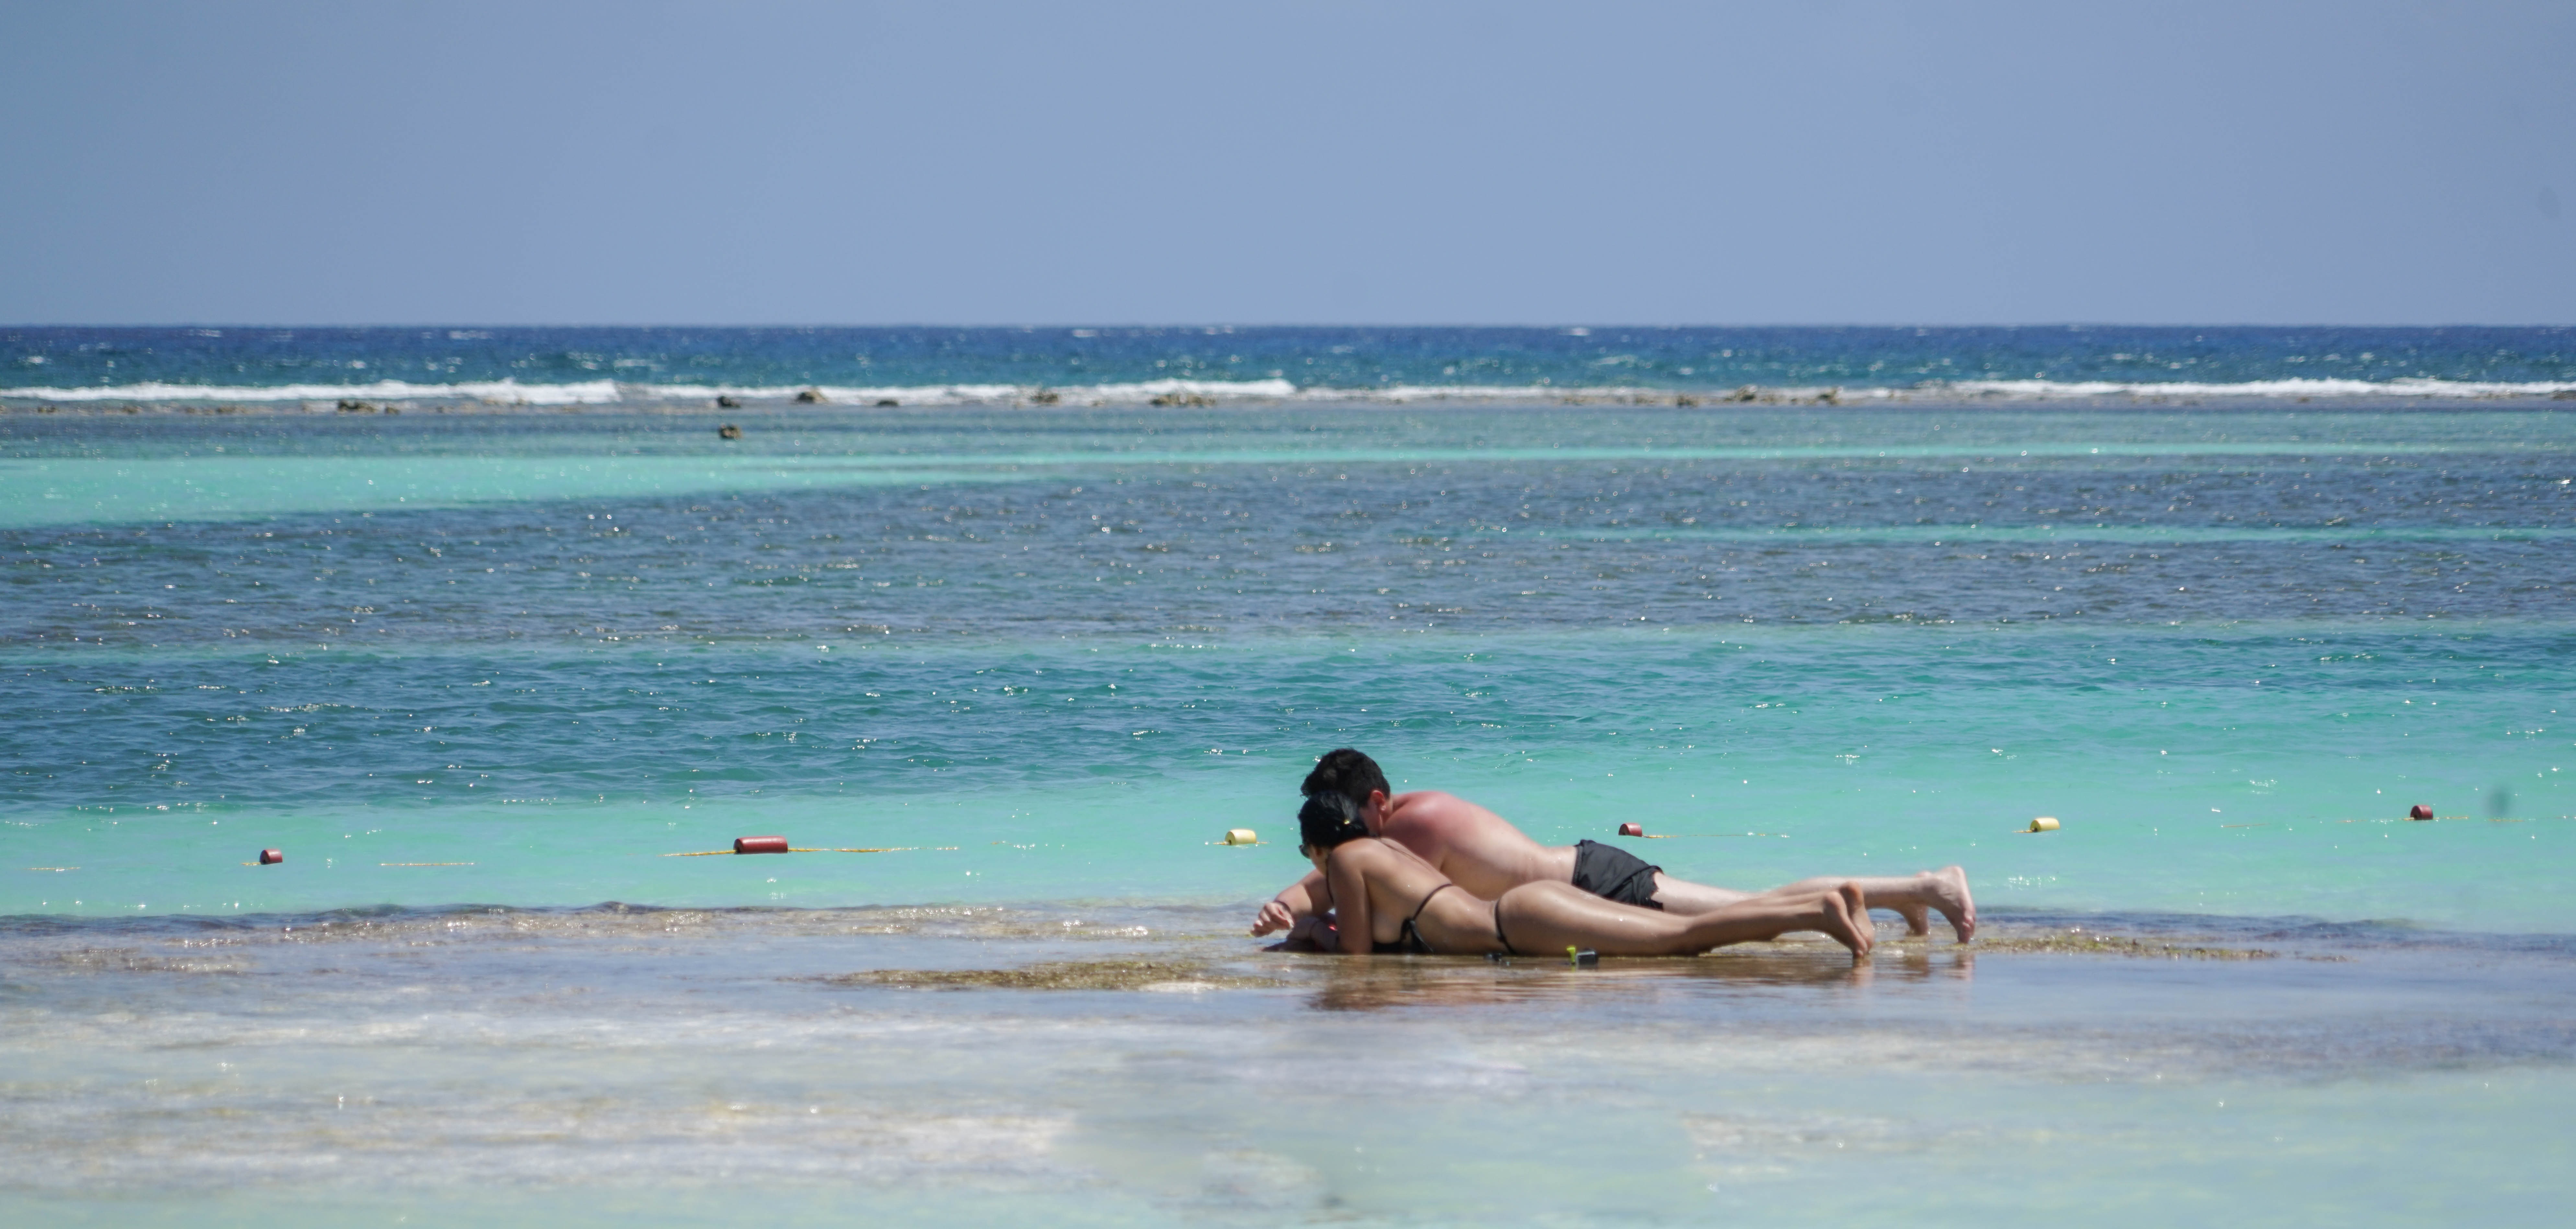
beach, sea, coast, sand, ocean, person, people, shore, wave, vacation, travel, tropical, holiday, bay, tourism, leisure, body of water, mexico, caribbean, exotic, cape, costa maya, wind wave, sun tanning